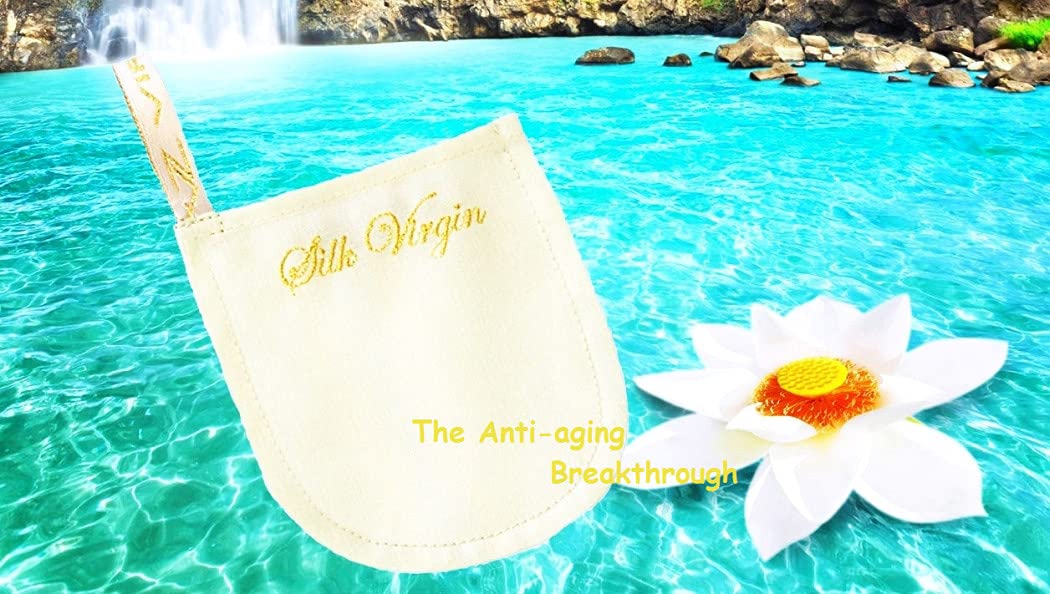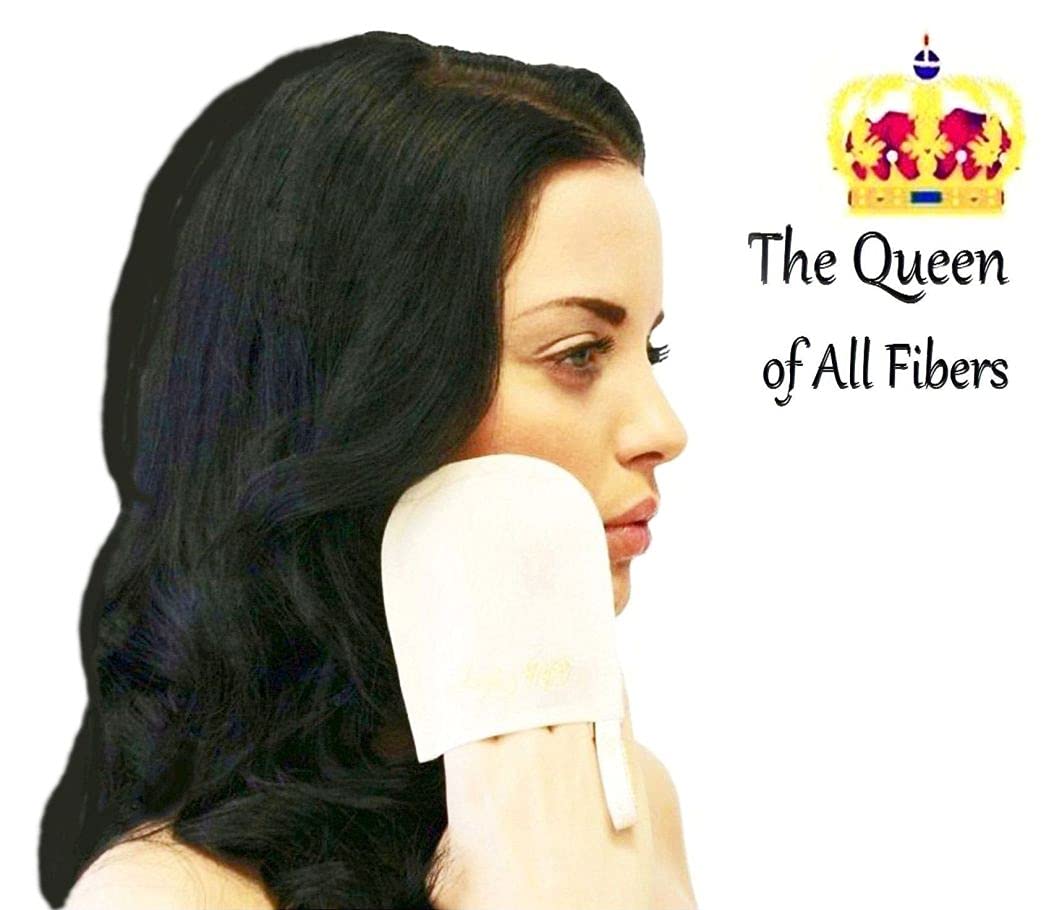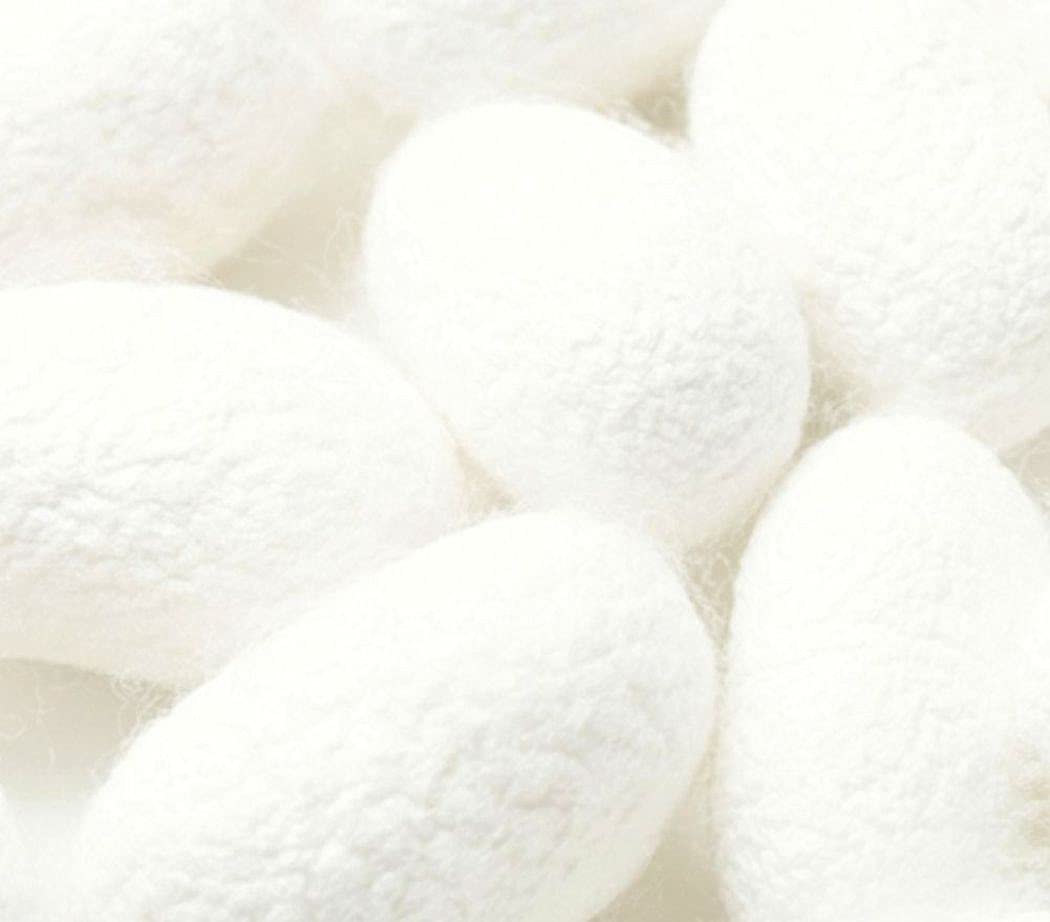
Facial Exfoliator Skin Firming Tool SILK VIRGIN - ANTI-aging Exfoliating Mitt Glove 100% Cocoon RAW Silk -The Best Natural Rejuvenating Treatment - Dry Skin, Blackheads, Wrinkles, Age Spots, Acne Scars Remover - Pore Minimizer - Sensitive Skin Safe Exfoliation - Eco-friendly - Satisfaction Guarantee
Category: All Beauty
WHY NOT RENEWING and PROTECTING YOUR SKIN in the MOST NATURAL and POWERFUL WAY- with SILK VIRGIN. If you are searching for that Special Exfoliator that provides a Superior Exfoliation, it is totally NATURAL- ANTI-aging- LONG-lasting, SAFE- VERSATILE- then you found it. It doesn't get any better than Silk Virgin- the Highest Quality Cocoon Raw Silk, the KEY to a Beautiful and Younger looking Skin. We don't just Promise Great Results, we Deliver them. Silk Virgin is Powerful enough to correct the symptoms of aging and slow down the aging of your skin. Treatments with Silk Virgin boost the Collagen Production in the skin, restore its Elasticity, repair skin damage by UV rays, increase the skin's Defense Ability and Cells Metabolism. Renew and Protect your skin with the Anti-aging Power of Silk Virgin. Keep plastics, chemicals and bacteria away from your skin. Avoid synthetic exfoliating gloves, loofahs, sponges, brushes....they trap the removed dead skin in their fibers, dry slowly inviting bacteria and promoting bacterial growth. Those exfoliators are not capable of improving the appearance of your skin, they may even damage your skin. If you have skin condition like ACNE, PSORIASIS, ECZEMA, ROSACEA, Silk Virgin should be your #1 Choice. Silk Virgin is UNTREATED Cocoon Silk containing its SERICIN- Silk Protein with Powerful Anti-aging and Healing Properties. The Sericin can be extracted from the Cocoon and added to cosmetic products. High quality products with Sericin work, but they are more expensive than similar products without Sericin. Silk Virgin Glove contains its 100% Fibroin and Sericin and, Yes, Silk Virgin Glove is SUPERIOR to all other exfoliating gloves. When the Silk Glove is dry it's hard, the Sericin keeps the silk hard (perfect for dry exfoliation). After wetting the glove softens and fits comfortably on your hand. Work gently, keep the silk over the problem areas longer. ENJOY SILK VIRGIN EXFOLIATION, THE MIRACLE SKIN TREATMENT!
Features: 100% RAW SILK PREMIUM NATURAL SKIN CARE TOOL- SILK VIRGIN Pure Protein Fibers delicately and completely remove the lifeless dry skin and impurities from your pores, help you regenerate and feel your SKIN as SOFT as SILK | Clears ACNE breakouts very effectively and Prevents new ones. The Only Silk Mitt proven to assist treatments of PSORIASIS, ECZEMA, ROSACEA. Voted by Top European Dermatologists as the BEST Skin Rejuvenating Treatment Available. Made in Europe to the Highest Standards of Performance | ANTI-aging- the SILK Amino Acid- SERICIN provides COLLAGEN support, Purifying, Moisturizing, Anti-wrinkle, Tightening Effect to the skin. The Special SKIN-like Surface contributes to Better Exfoliation, Detoxification and Healing | LONG- lasting Top Quality Silk Cocoon Mitten at affordable price, Size: 3.5"W x 3.3/4"D (inside measurements), designed for ease of use on the face, lips and neck. You fit 3 or 4 fingers in- either is fine because you work on your face with 3 fingers only | For MEN and WOMEN of all ages and skin types. Gentle exfoliation before shavings is beneficial, the dead skin cells blocking the hair follicles will be removed and any ingrown hair will be freed allowing better and long lasting hair removal